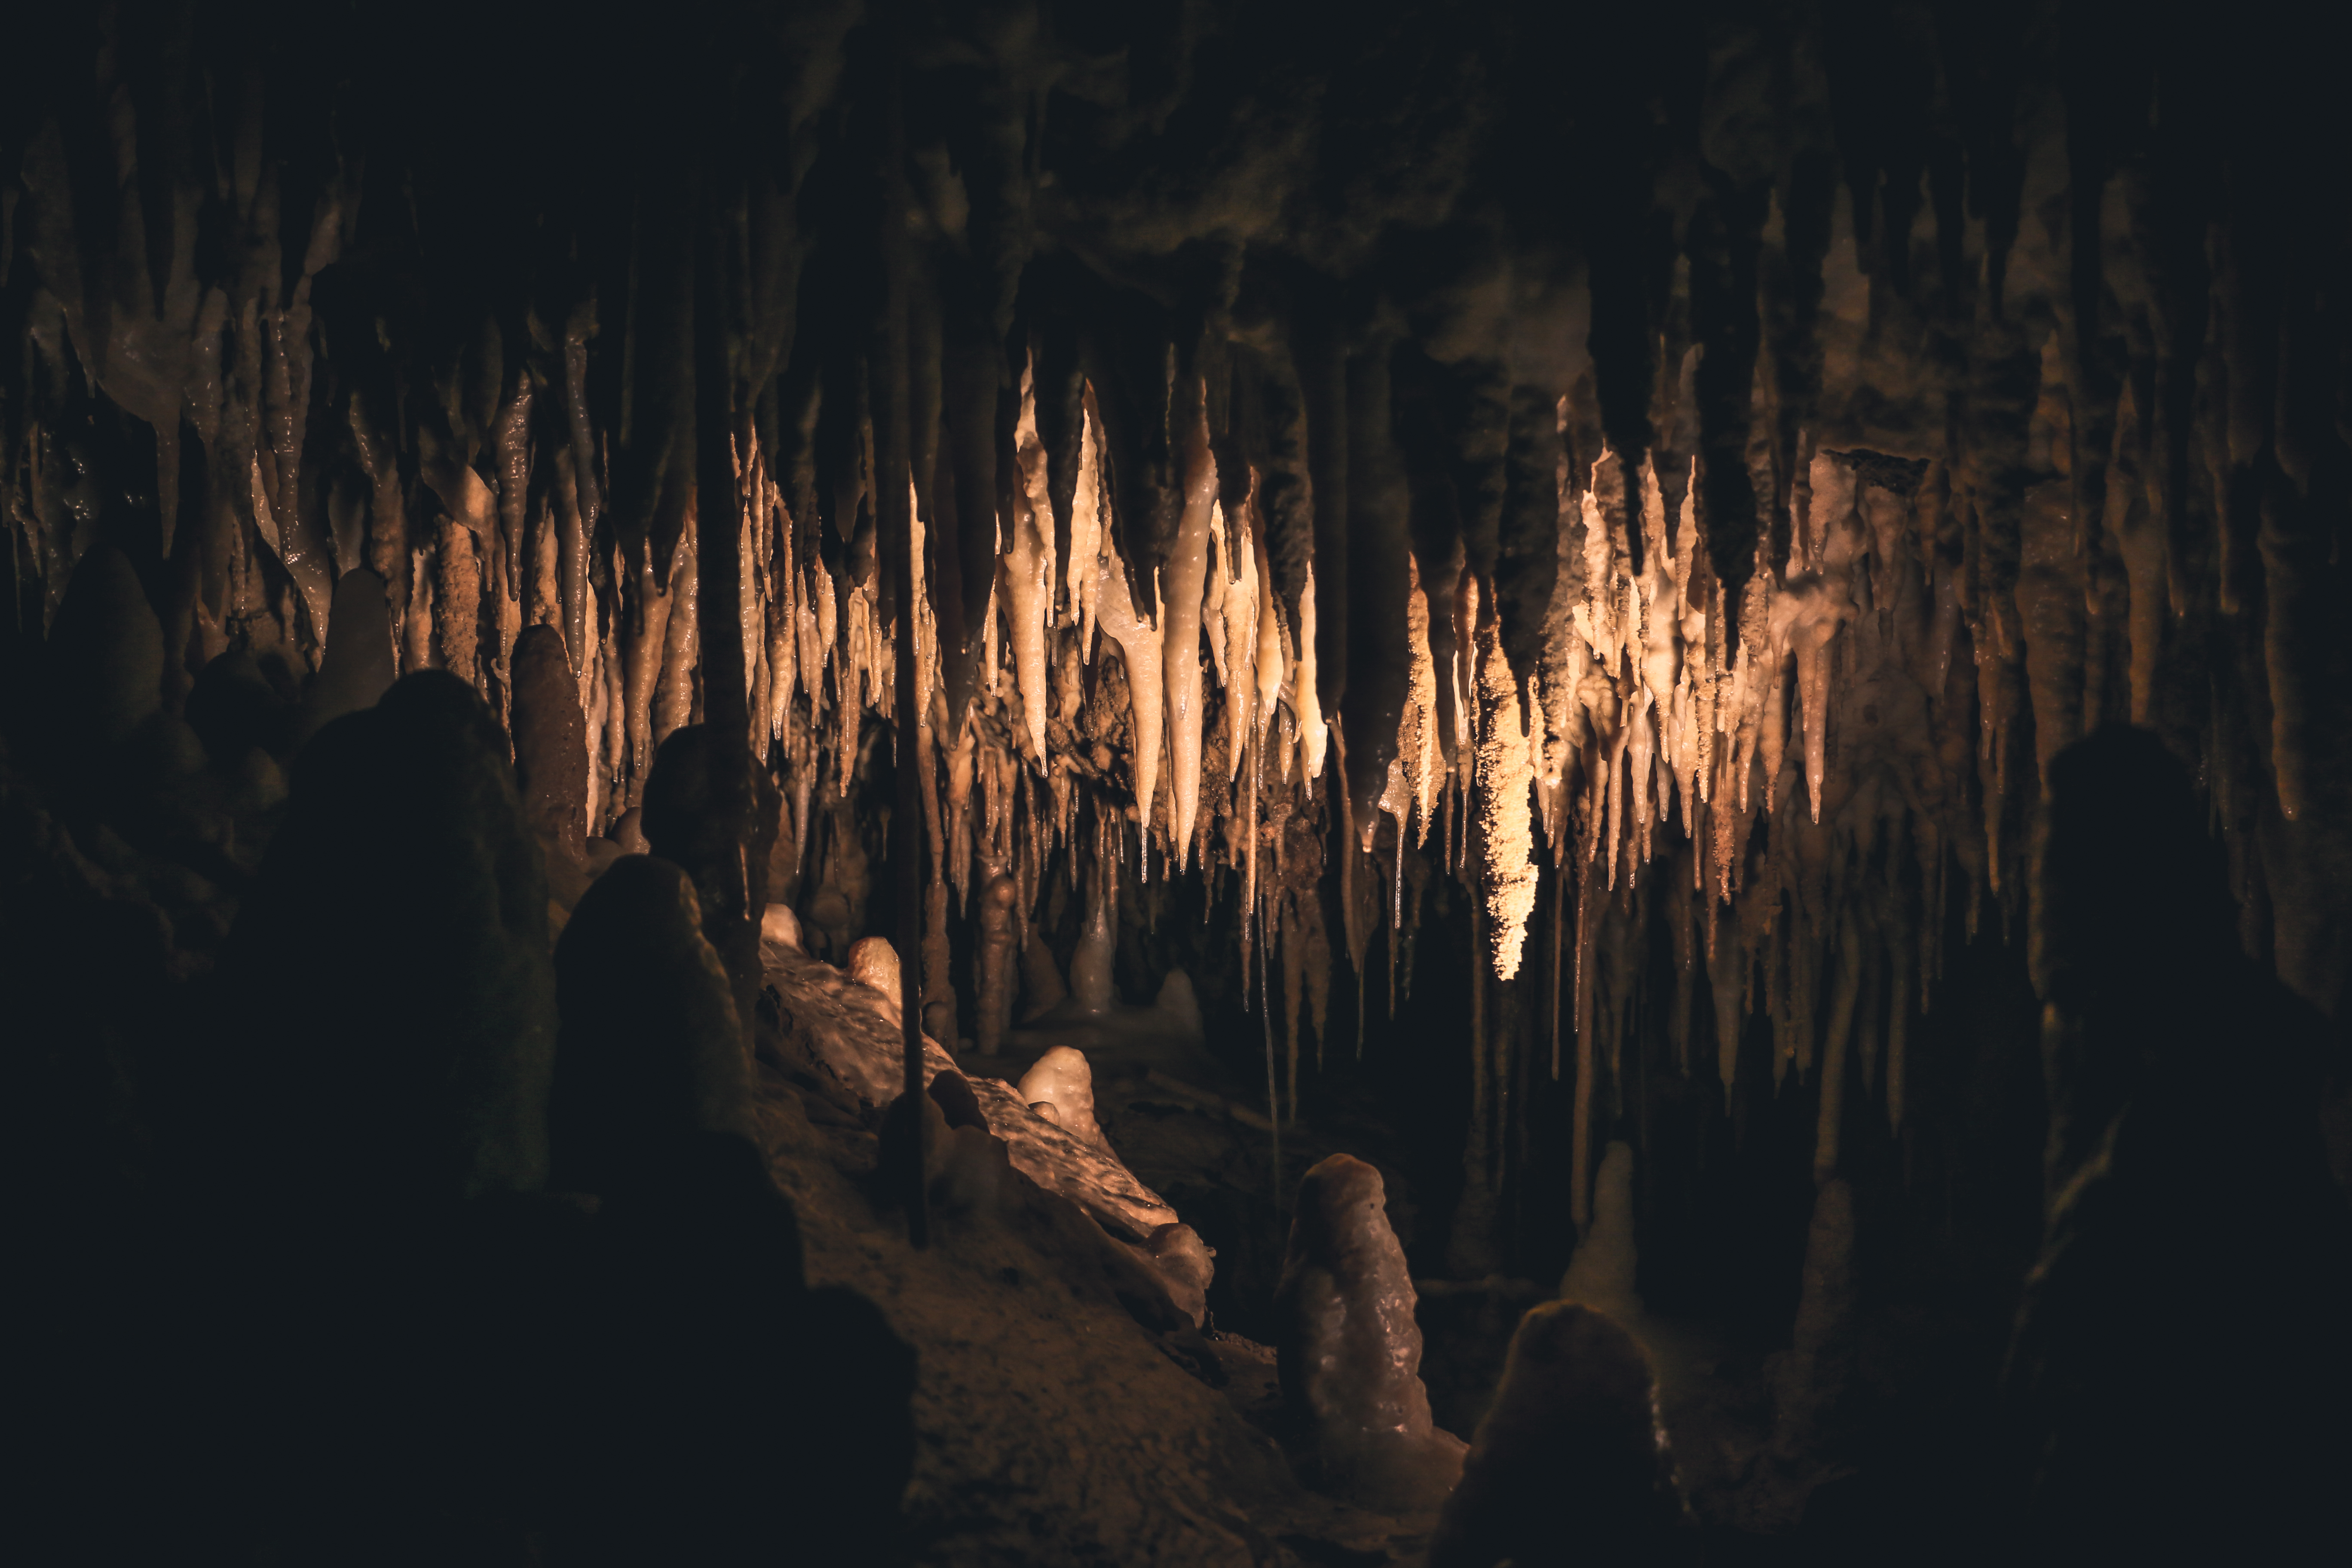
dark, formation, cave, darkness, stalagmite, stalactite, landform, geographical feature